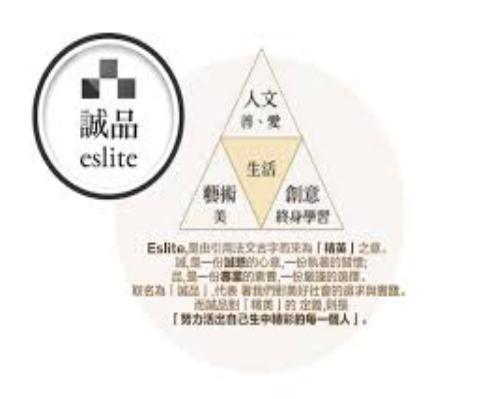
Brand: cenpin
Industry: Others